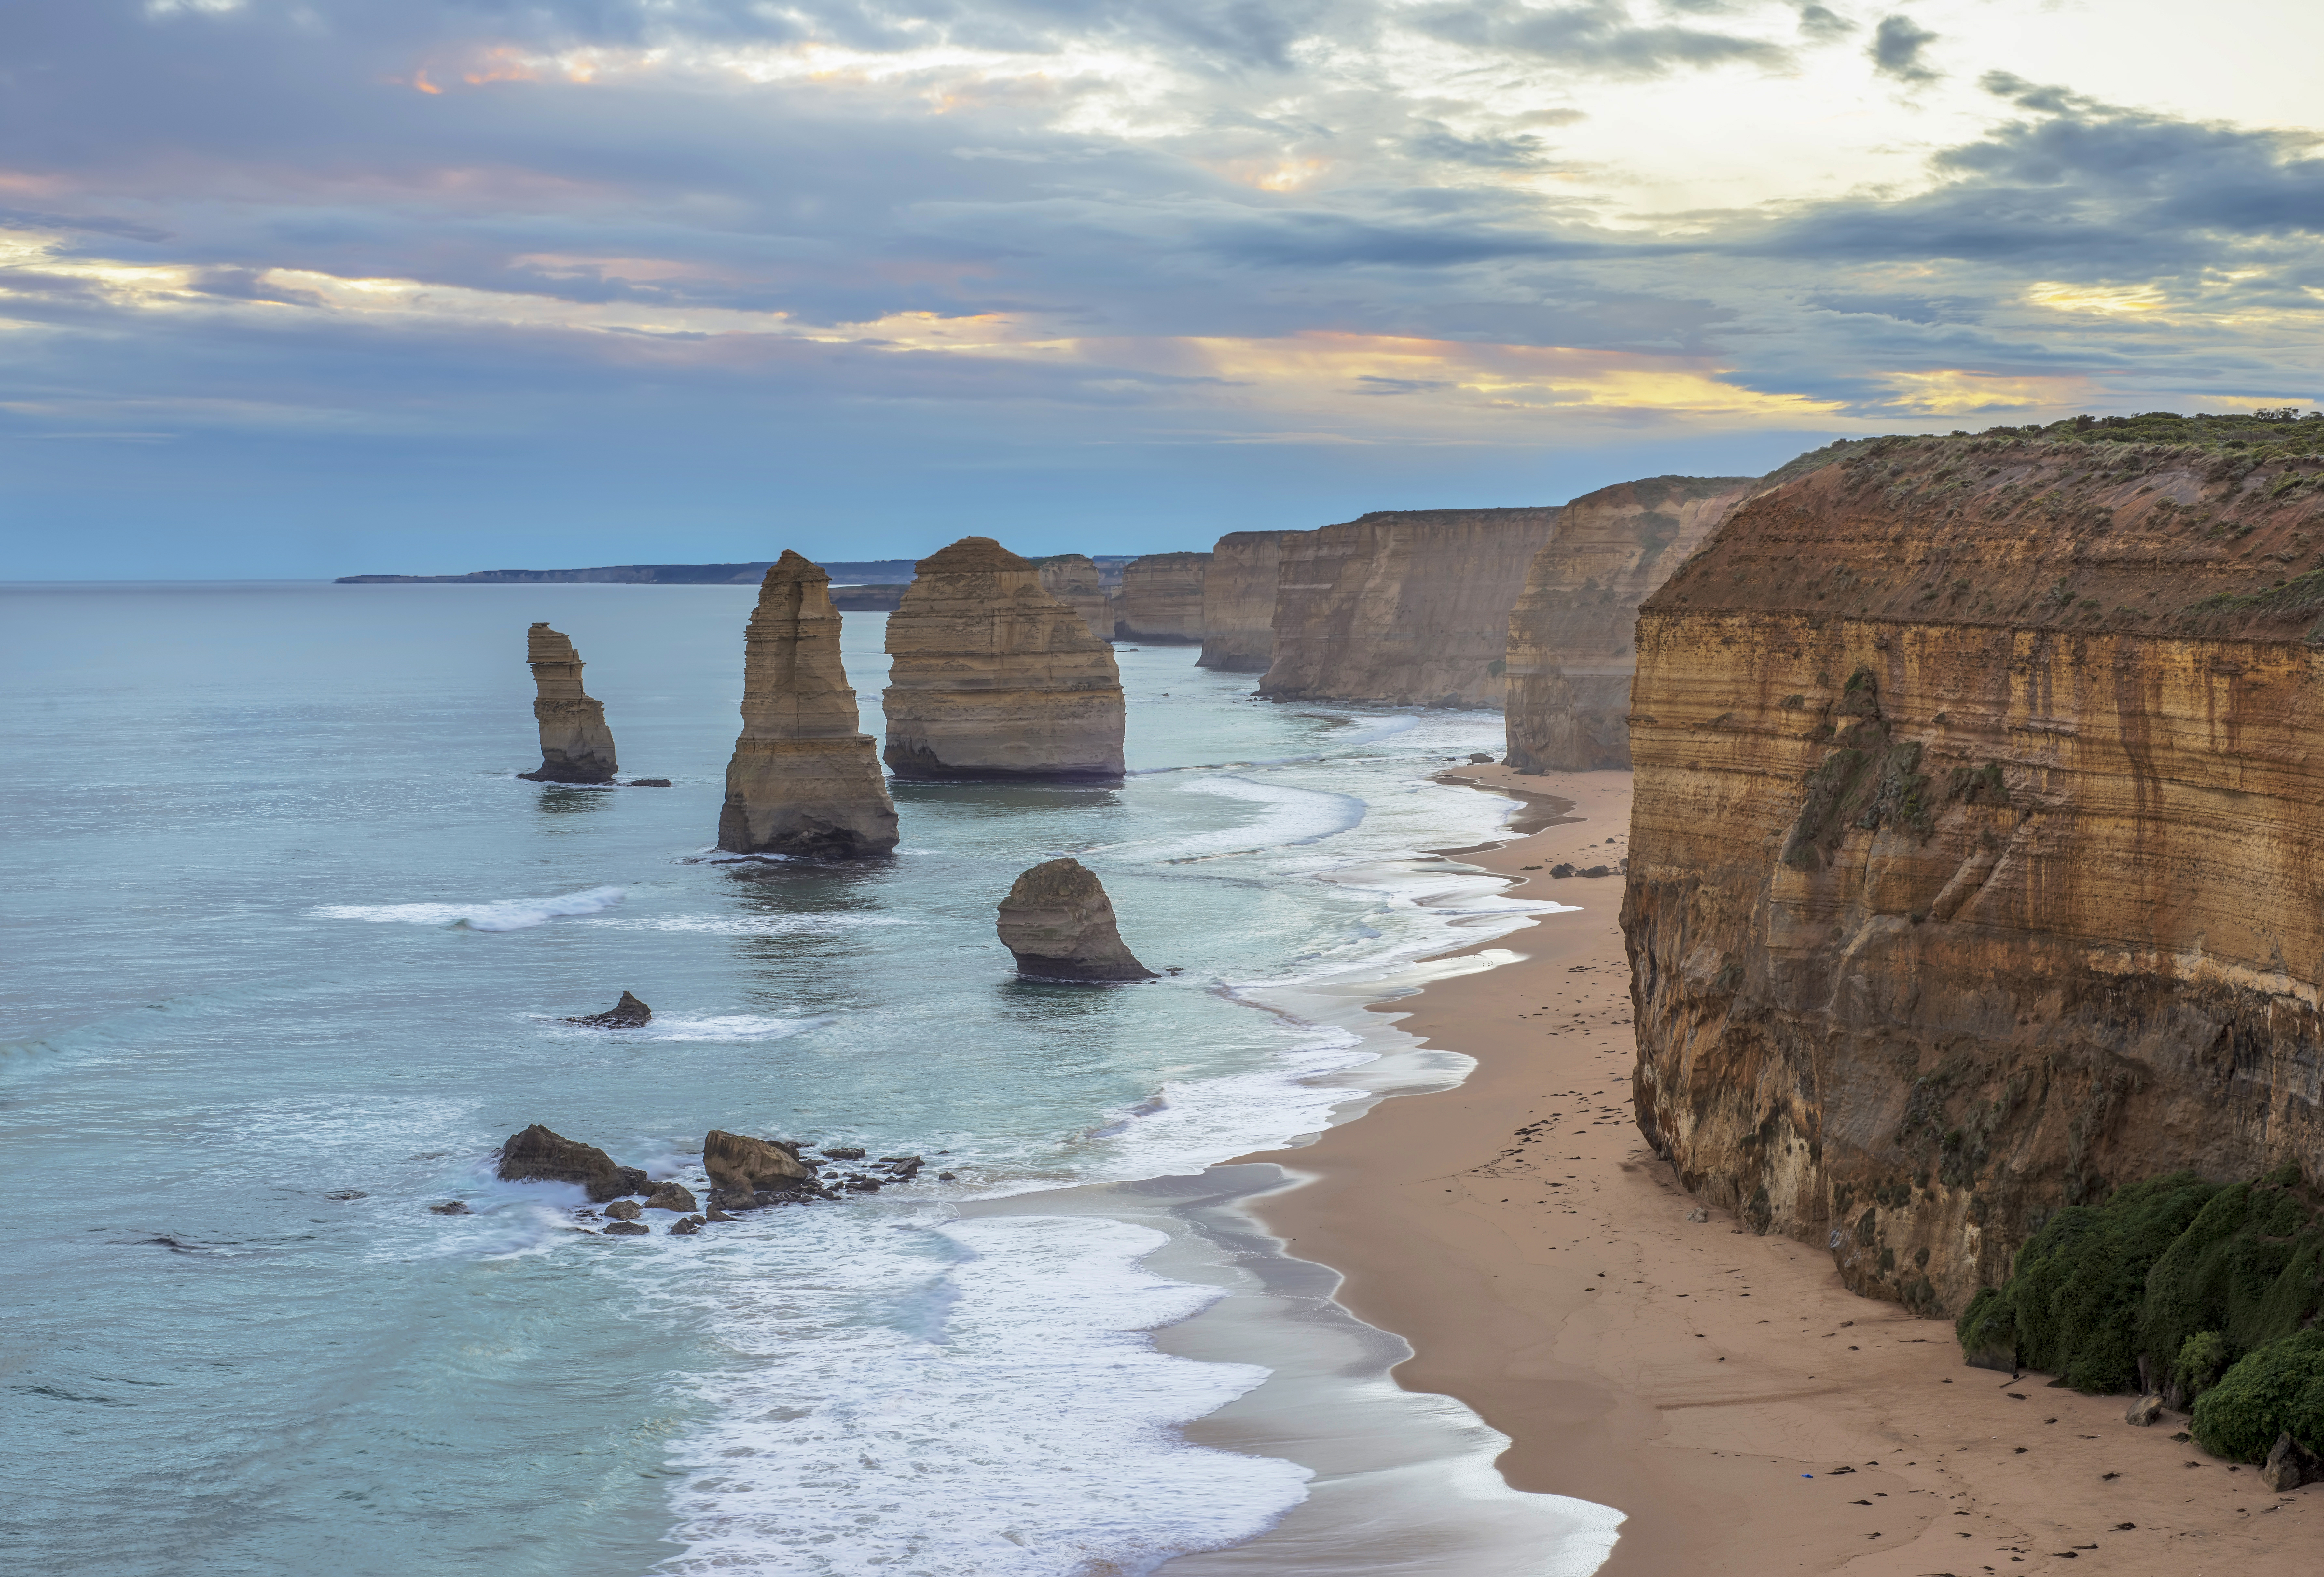
beach, landscape, sea, coast, sand, rock, ocean, sky, sun, sunset, road, shore, wave, vacation, formation, cliff, cove, lens, bay, landmark, port, nikon, set, tourism, terrain, material, body of water, australia, rocks, waves, great, 50mm, prime, famous, victoria, sundown, 12, melbourne, vic, afternoon, d800, popular, aus, apostles, f18d, cape, campbell, aussie, apostle, tweleve, landform, geographical feature